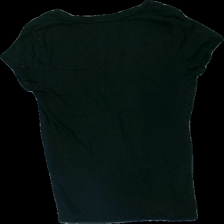
View: back
Type: Sweater
Category: Ladies
Brand: Not in the list
Brand text on label: Target
Colors: Black
Material: 58% cotton, 42% polyester
Cut: Regular, V-collar
Size: L
Season: All
Stains: Major
Damage: stained pits
Damage location: top left
Price range: <50
Recommended usage: Export
Comment: stained pits